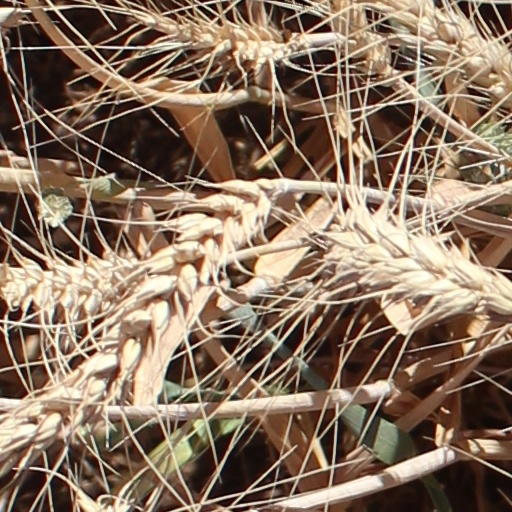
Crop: wheat